Construction Time Again

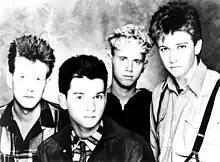
Depeche Mode in 1983; "Construction Time Again" was the band's first studio album with Alan Wilder, pictured on the far right.

Depeche Mode had released their previous album, "A Broken Frame" in September 1982 and supported it with their A Broken Frame Tour, which lasted through May 1983. In early 1983, while still on tour, the band started to plan how to approach recording their new material; according to producer Daniel Miller, it was "the first record where you could say we actually sat down before we started and really decided how we were going to utilize the technology that was available at the time." This was the first Depeche Mode album to include Alan Wilder, who had been inducted into the band in late 1982, after their previous album had been recorded and released. For the album, Wilder had brought both a Synclavier and an Emulator, which allowed the band to capture and manipulate sounds in a way they hadn't been able to prior. They also had a portable Stellavox tape recorder, which allowed them to record sounds outside the studio for inclusion on the album. In addition, in January 1983, shortly before the release of the "Get the Balance Right!" single, songwriter Martin Gore attended a concert by the German experimental music group Einstürzende Neubauten, giving him the idea to experiment with the sounds of industrial music in the context of pop.